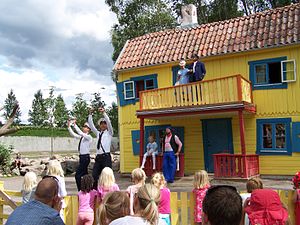
Astrid Lindgrens Värld
Astrid Lindgrens Värld er en 130.000 m² stor forlystelsespark i Astrid Lindgrens fødeby, Vimmerby, Kalmar län i Småland, Sverige. Parken er en temapark med miljøer fra Astrid Lindgrens børnebøger. Astrids Lindgrens Värld er siden indvielsen konstant blevet udbygget og fornyet. Her kan man møde Pippi Langstrømpe, Emil fra Lønneberg, Karlsson på taget og mange andre af Astrid Lindgrens figurer. I løbet af sommersæsongen spilles der dagligt teater med sang, musik og dans på scenerne rundt om i parken.